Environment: real
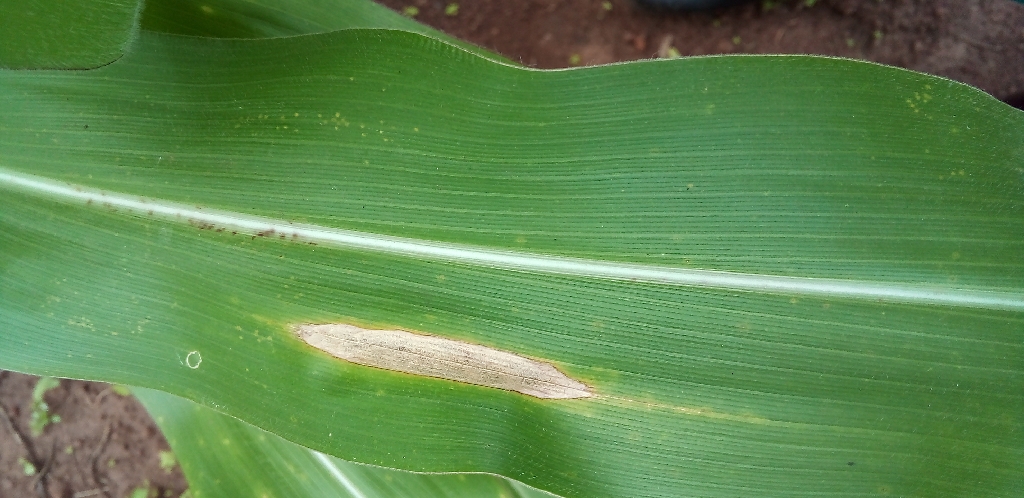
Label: northern_corn_leaf_blight